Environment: real
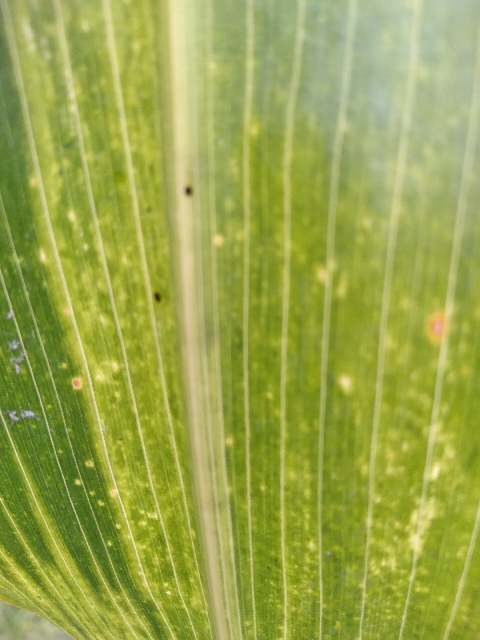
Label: lethal_necrosis